Pallikonda Perumal Temple, Malayadippatti

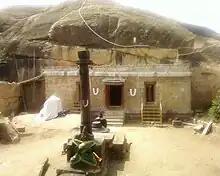
Pallikonda Perumal Temple, Malayadippatti

Pallikonda Perumal Temple is a Hindu temple dedicated to the deity Vishnu, located at Malayadippatti in Kulatthur taluk of Pudukkottai district in Tamil Nadu, India. This is a small village and one of the important rock cut temples of Pudukkottai district such as Thirumayam Rock cut temple. The Dvarapala's have only 2 hands unlike the other Dvarapala's who have 4 hands in other Vishnu temples.